Pipe bomb

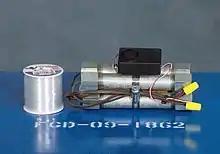
A tripwire-triggered pipe bomb mock-up used to train US military service personnel

A pipe bomb is an improvised explosive device (IED) that uses a tightly sealed section of pipe filled with an explosive material. The containment provided by the pipe means that simple low explosives can be used to produce a relatively large explosion due to the containment causing increased pressure. The fragmentation of the pipe itself creates potentially lethal shrapnel.